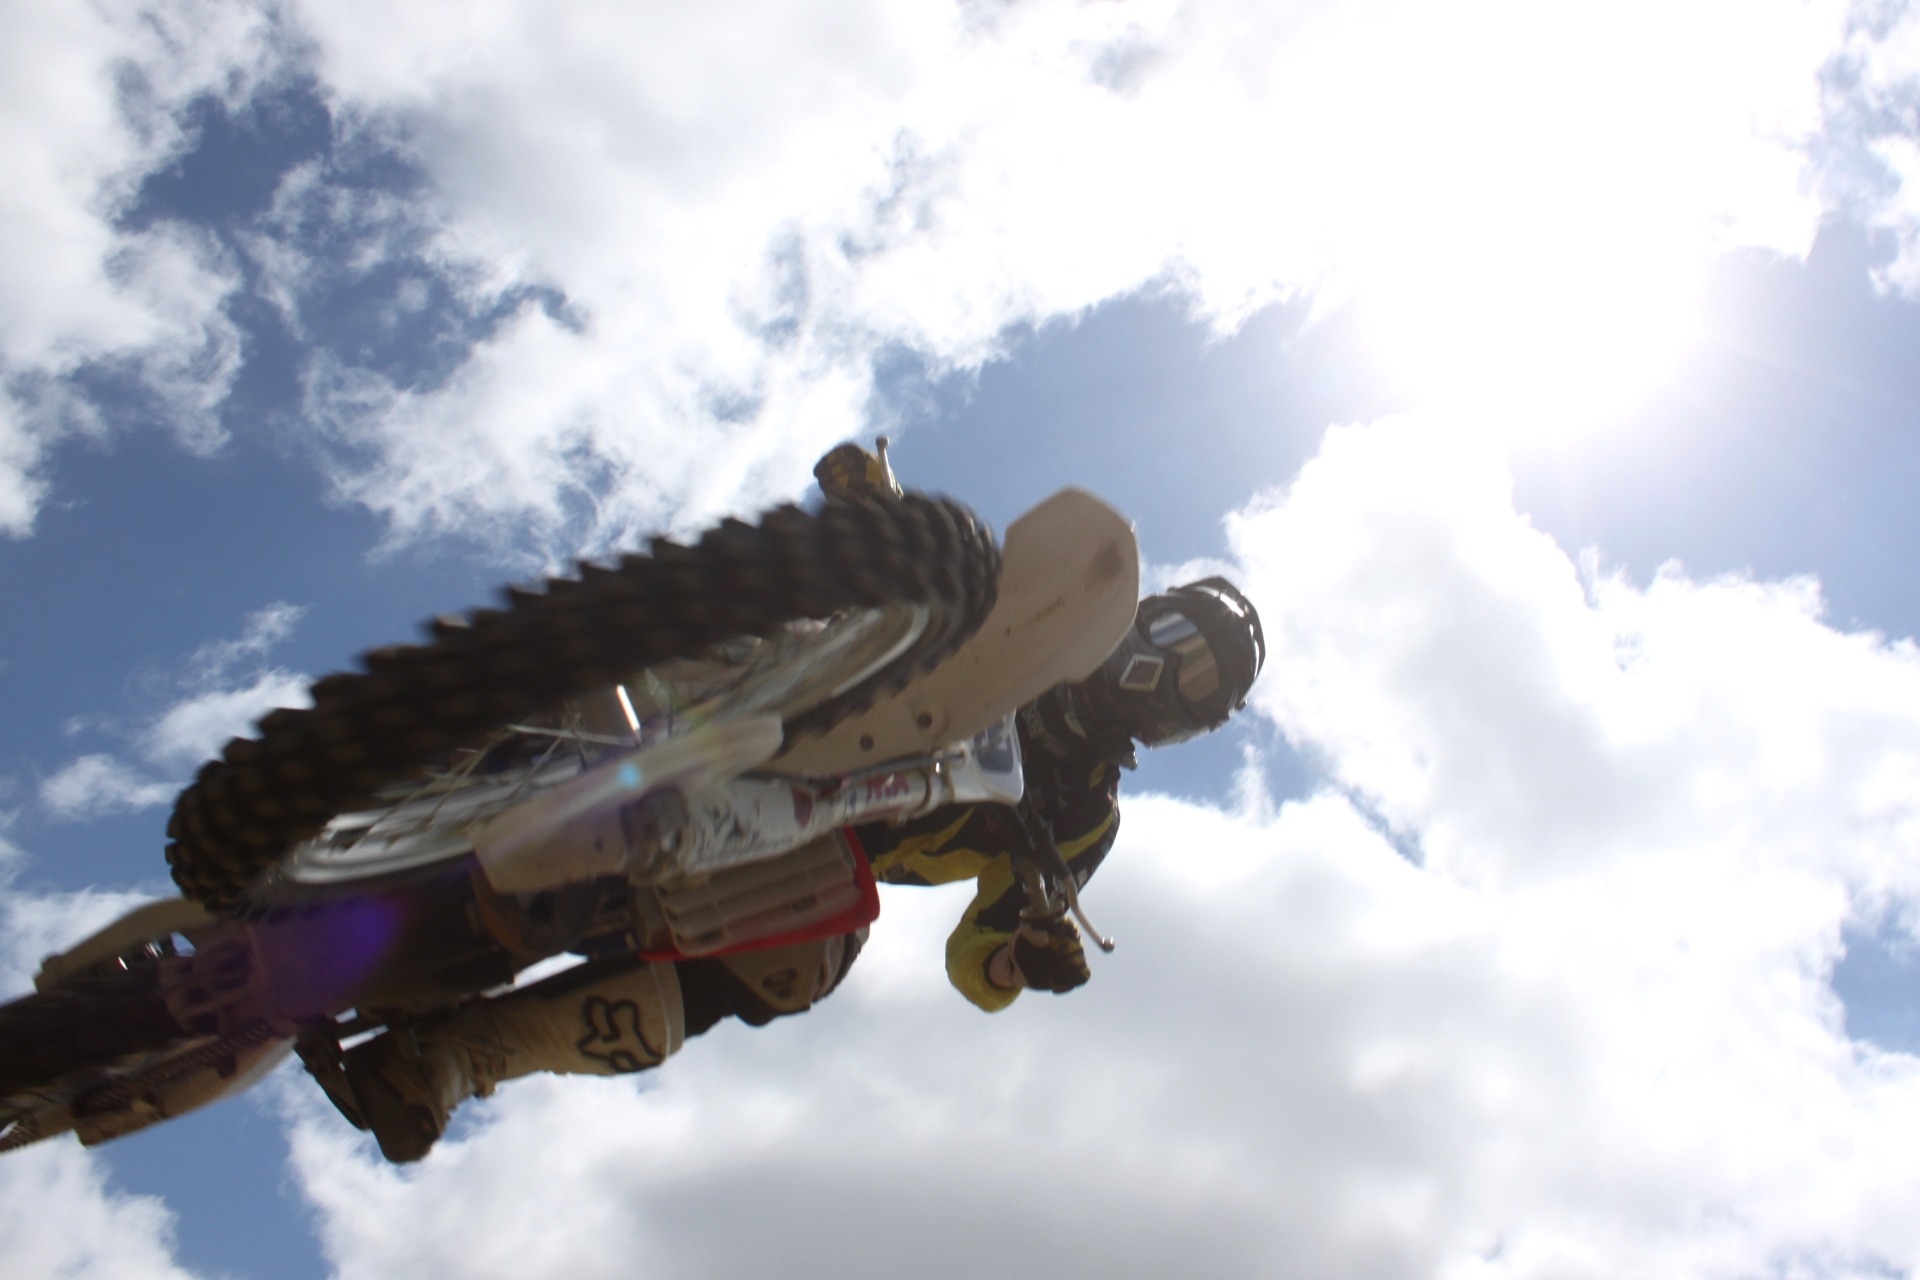
outdoor, wing, sky, jump, vehicle, extreme sport, motorbike, race, power, sports, screenshot, 349, atmosphere of earth, moto cross, mx jump